Jake Boyd

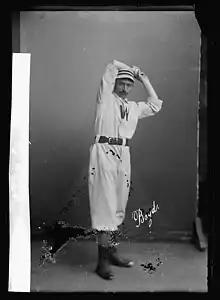
Baseball pitcher Jake Boyd photographed by C. M. Bell Studio

Jacob Henry Boyd (January 19, 1874 – August 12, 1932) was a Major League Baseball player for the Washington Senators.